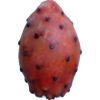
Label: cactus_fruit_red